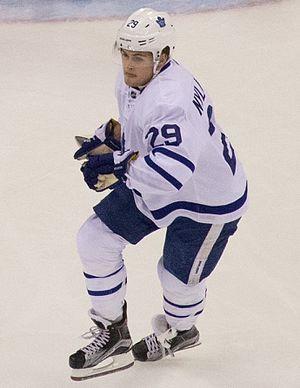
William Andrew Michael Junior Nylander Altelius est un joueur professionnel suédois de hockey sur glace. Il évolue au poste d'attaquant. Il est le fils du joueur Michael Nylander et le frère d'Alexander Nylander.